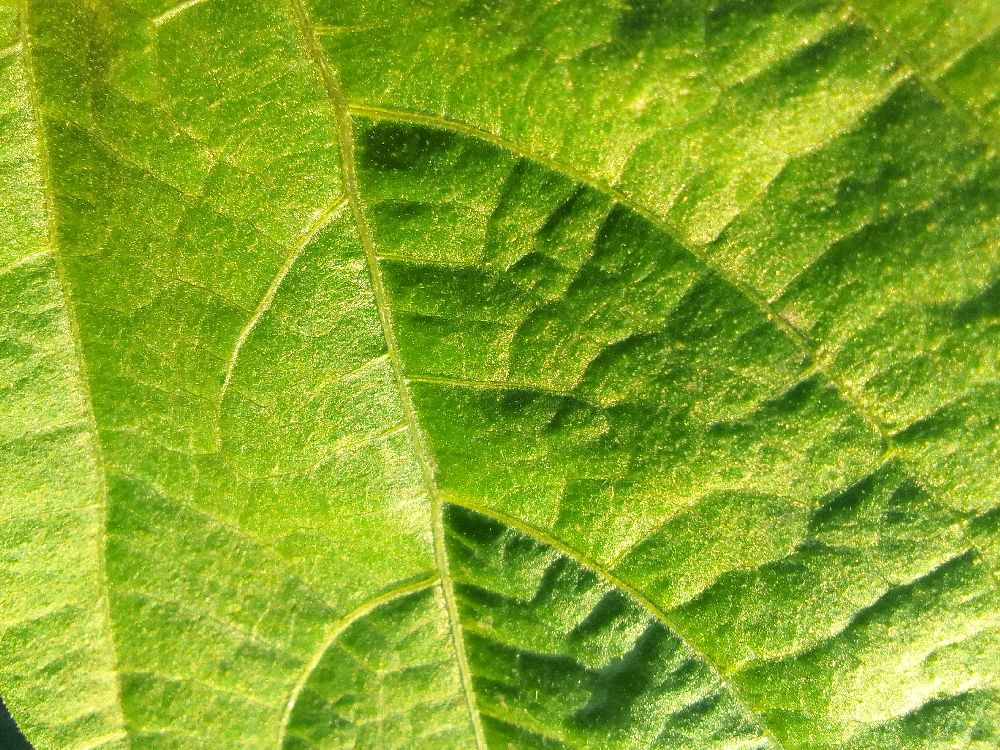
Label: healthy